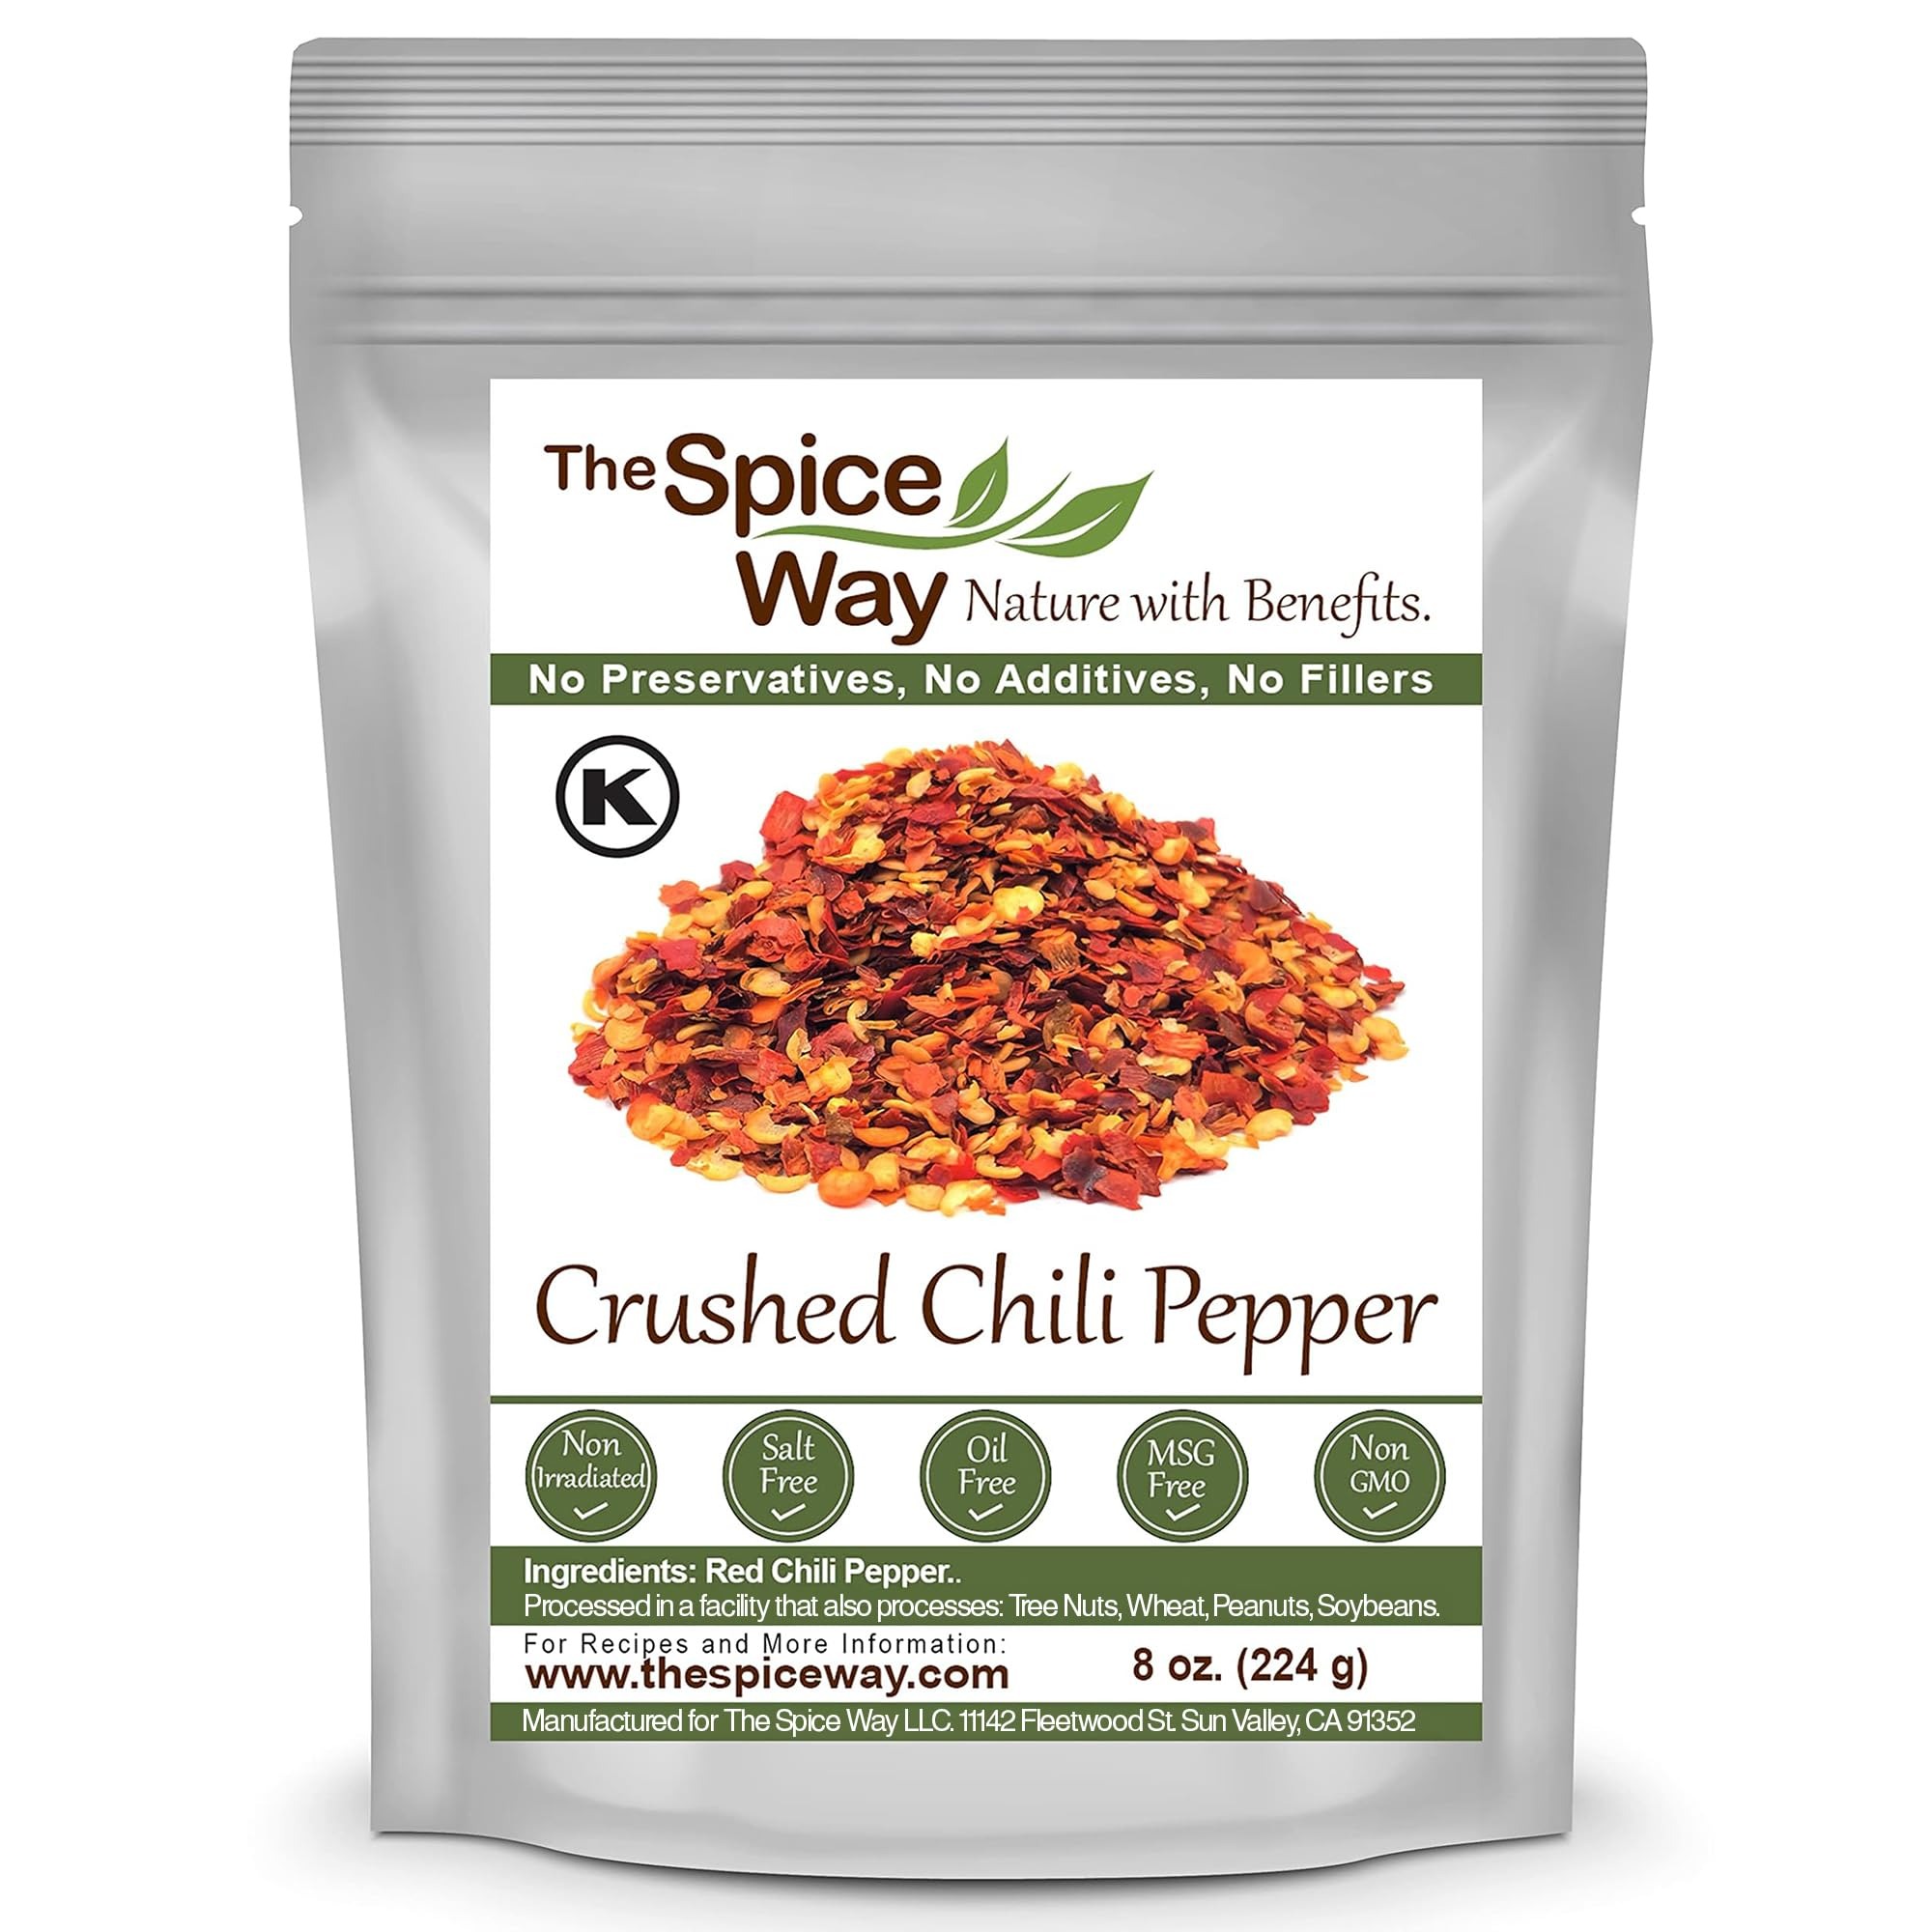
Item Name: The Spice Way Crushed Red Pepper Flakes - 8 oz - Hot Red chili Pepper Flakes - Premium Quality, All-Natural, and Preservative-Free, Perfect for Adding a Bold Kick to Your Favorite Dishes
Bullet Point 1: CRUSHED RED PEPPER: it has a slightly fruity, but sharp and pungent taste, perfect to be sprinkled on pizza, pasta, stews, curries, marinades, spice rubs, seafood, and more
Bullet Point 2: PURE - No preservatives, no additives, no MSG, non GMO, no fillers, kosher by OK.
Bullet Point 3: FLAVORS OF THE WORLD - Chili Flakes are commonly used in Italian, Mexican, Indian, Thai, and Southeast Asian cuisines
Bullet Point 4: FRESH – Made from premium red chili peppers & packed fresh in small batches in the US
Bullet Point 5: FARM TO TABLE - 30 years of experience in growing spices, herbs, and peppers, using traditional methods like hand-picking, sun-drying, and grounding at our facility
Product Description: CRUSHED RED PEPPER - perfect to add heat to any dish, including pizza, pasta and meat. PURE - No preservatives, no additives, no MSG, non GMO, no fillers, kosher by OK. PREMIUM - made from premium red peppers. FRESH - packed fresh in small batches in the US. FARM TO TABLE - 30 years of experience in growing spices, herbs and peppers, using traditional methods like hand-picking, sun-drying and grounding at our facility.
Value: 8.0
Unit: Ounce

Price: 24.99